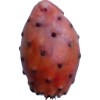
Label: cactus_fruit_red